Dombås Church

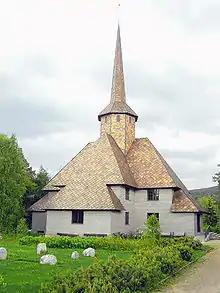
View of the church

Dombås Church is a parish church of the Church of Norway in Dovre Municipality in Innlandet county, Norway. It is located in the village of Dombås. It is one of the two churches for the Dombås parish which is part of the Nord-Gudbrandsdal prosti (deanery) in the Diocese of Hamar. The gray, stone church was built in an cruciform design in 1939 using plans drawn up by the architects Magnus and Espen Poulsson. The church seats about 300 people.